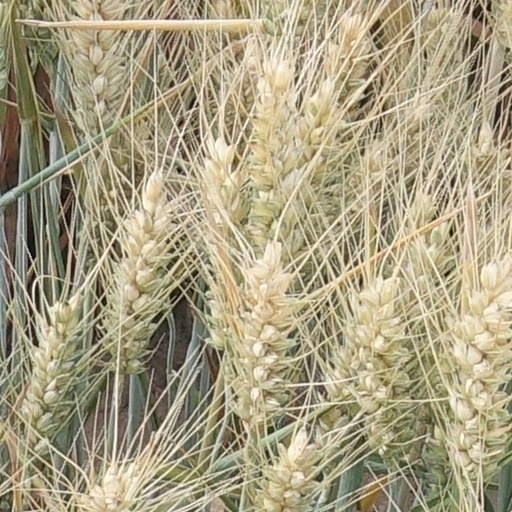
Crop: wheat